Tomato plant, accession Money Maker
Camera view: bottom (45 deg); turntable rotation: 30 degrees
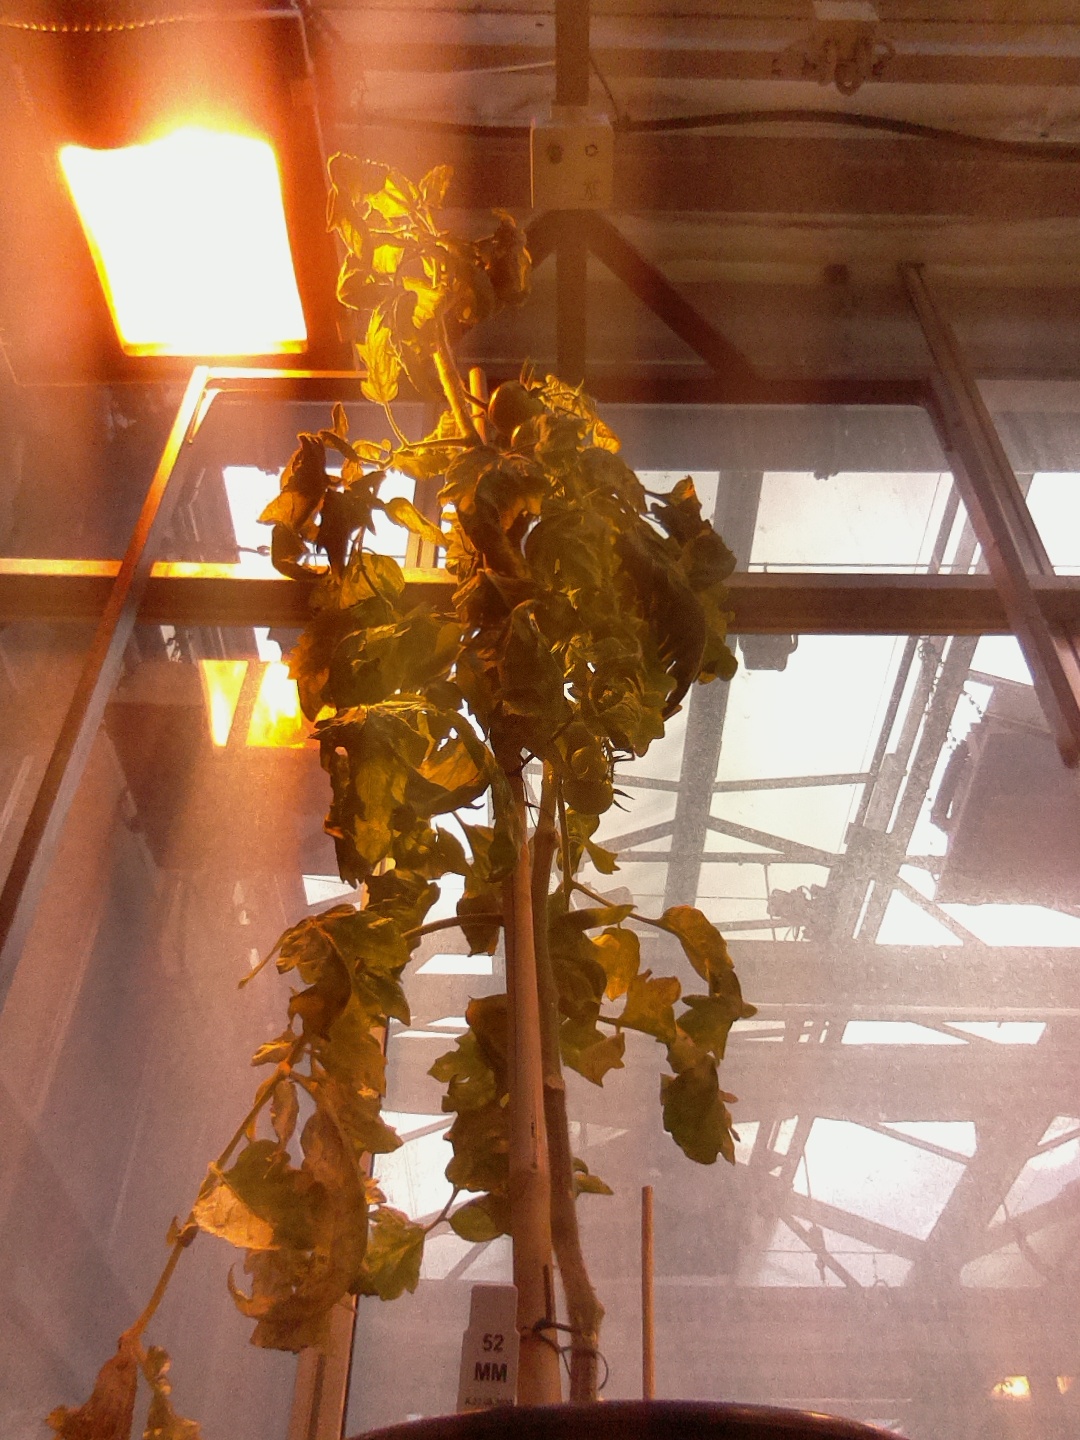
BBCH growth stage 77: 70%-80% of final fruit size